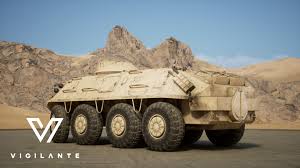
Label: BTR